Ralph Smith O'bré

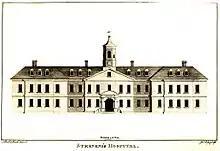
"Steevens's Hospital", 1780

O'bré served an apprenticeship with his brother-in-law Samuel Croker-King and was an army surgeon in the Irish establishment. He practised in Dublin, where he became wealthy.